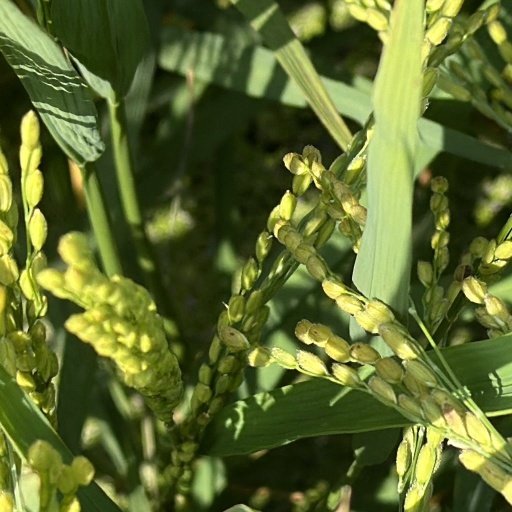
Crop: rice